Infiniti M

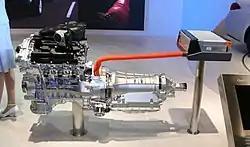
Nissan Fuga & Infiniti M Hybrid Powertrain

For the 2008 model year, the Infiniti M received a facelift, receiving optional all wheel drive (M45x), revised front and rear fascias, revised tail lights, and redesigned blue-highlighted gauges, previously orange. Infiniti also offered an S type version for the M45/M45x similar to the previous Sport model. Other new features on the 2008 model include touch screen hard drive based navigation, iPod integration, and a music hard drive.